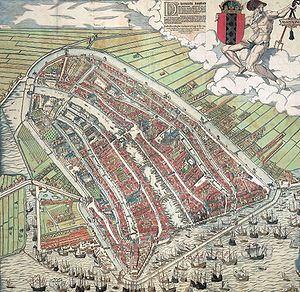
Damrak
Fugleperspektiv over Amsterdam circa 1544, set fra nord. Damrak er vandvejen i midten.
Damrak er en delvist opfyldt kanal i centrum af Amsterdam mellem Hovedbanegården og Dam-pladsen. Den er hovedfærdselsåre for folk, der ankommer til Hovedbanegården og som skal ind til centrum. Ligeledes er der to sporvognsruter fra stationen til centrum med linjerne 4, 9, 16, 24 og 25.